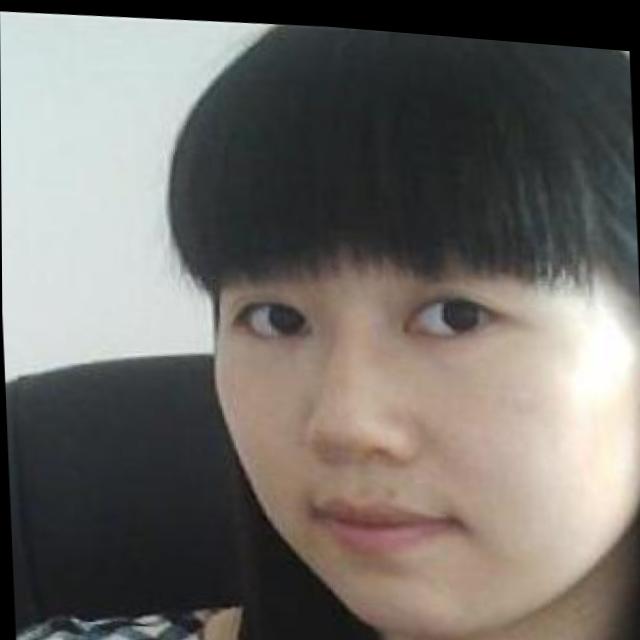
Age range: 21-44